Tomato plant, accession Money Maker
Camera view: horizontal (90 deg, fisheye); turntable rotation: 210 degrees
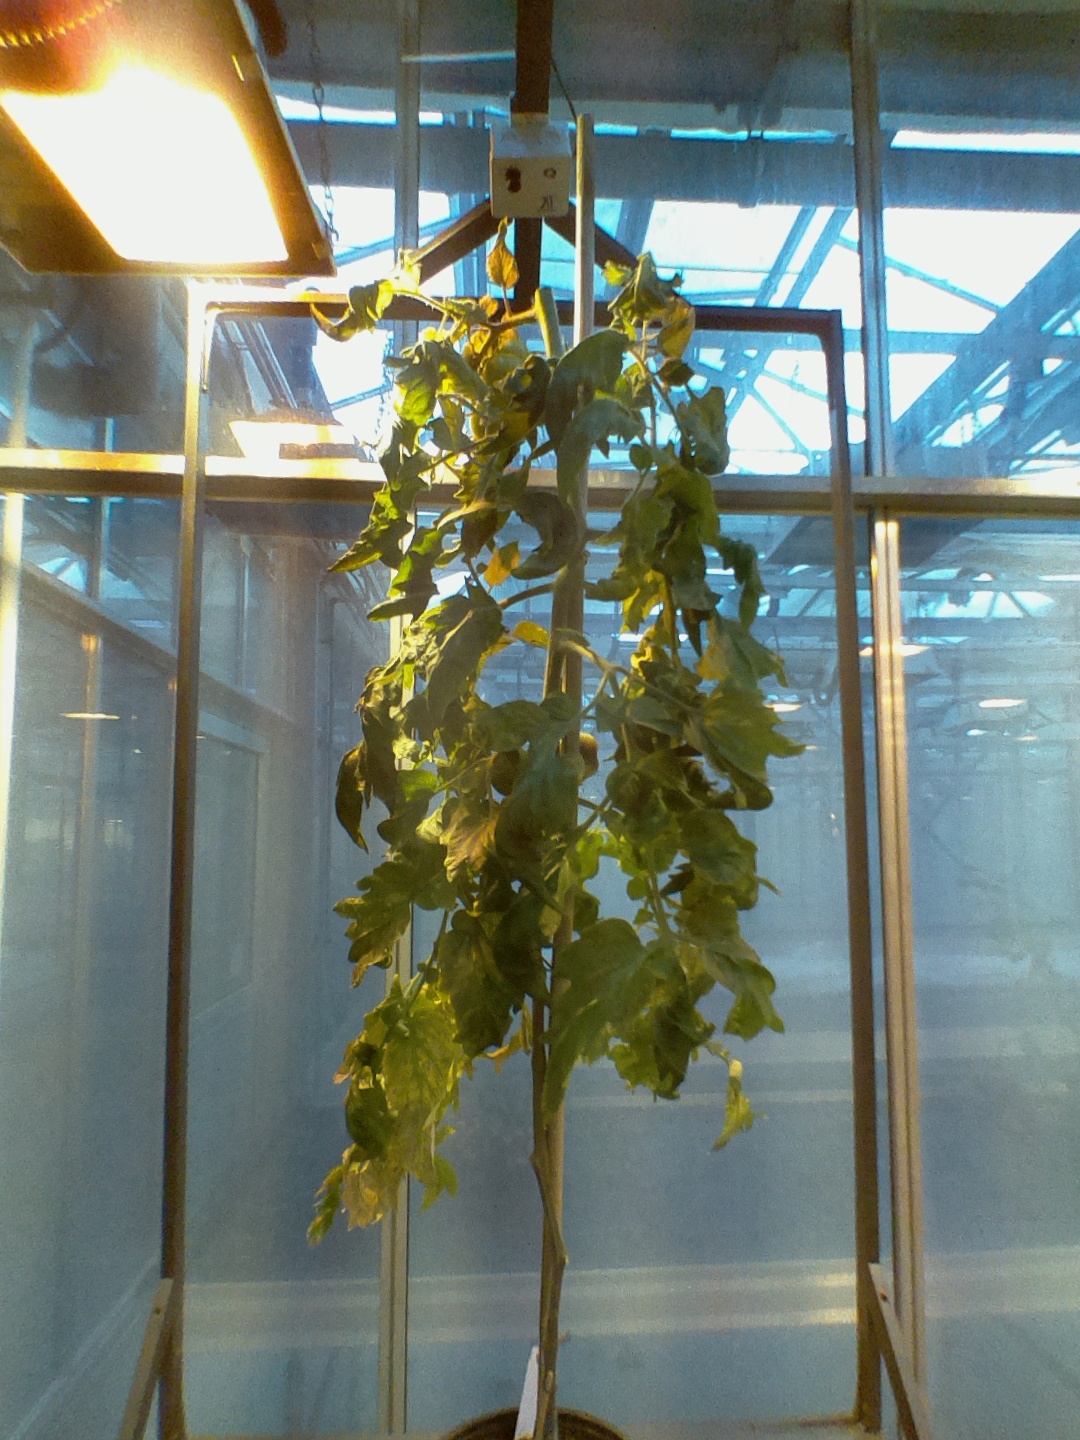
BBCH growth stage 78: 80% -90% of final fruit size